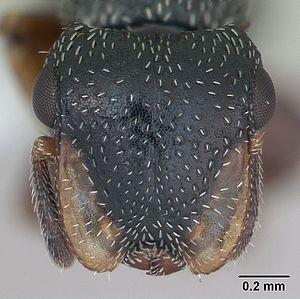
Cephalotes guayaki, est une espèce de fourmis arboricoles du genre Cephalotes.